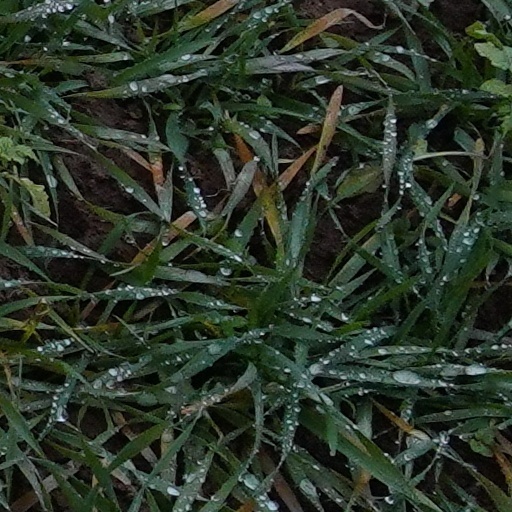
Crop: wheat